Emily Carr

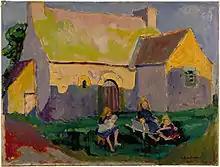
Emily Carr, "Breton church", oil on canvas, 1906

In Crecy-en-Brie she fully embraced the Fauve style of bold colour and broad brushwork, then traveled to Concarneau on the coast of Brittany to study with Frances Hodgkins. When she returned to Paris she found that two of her paintings had been selected by the jury and hung in the 1911 Salon d'Automne.